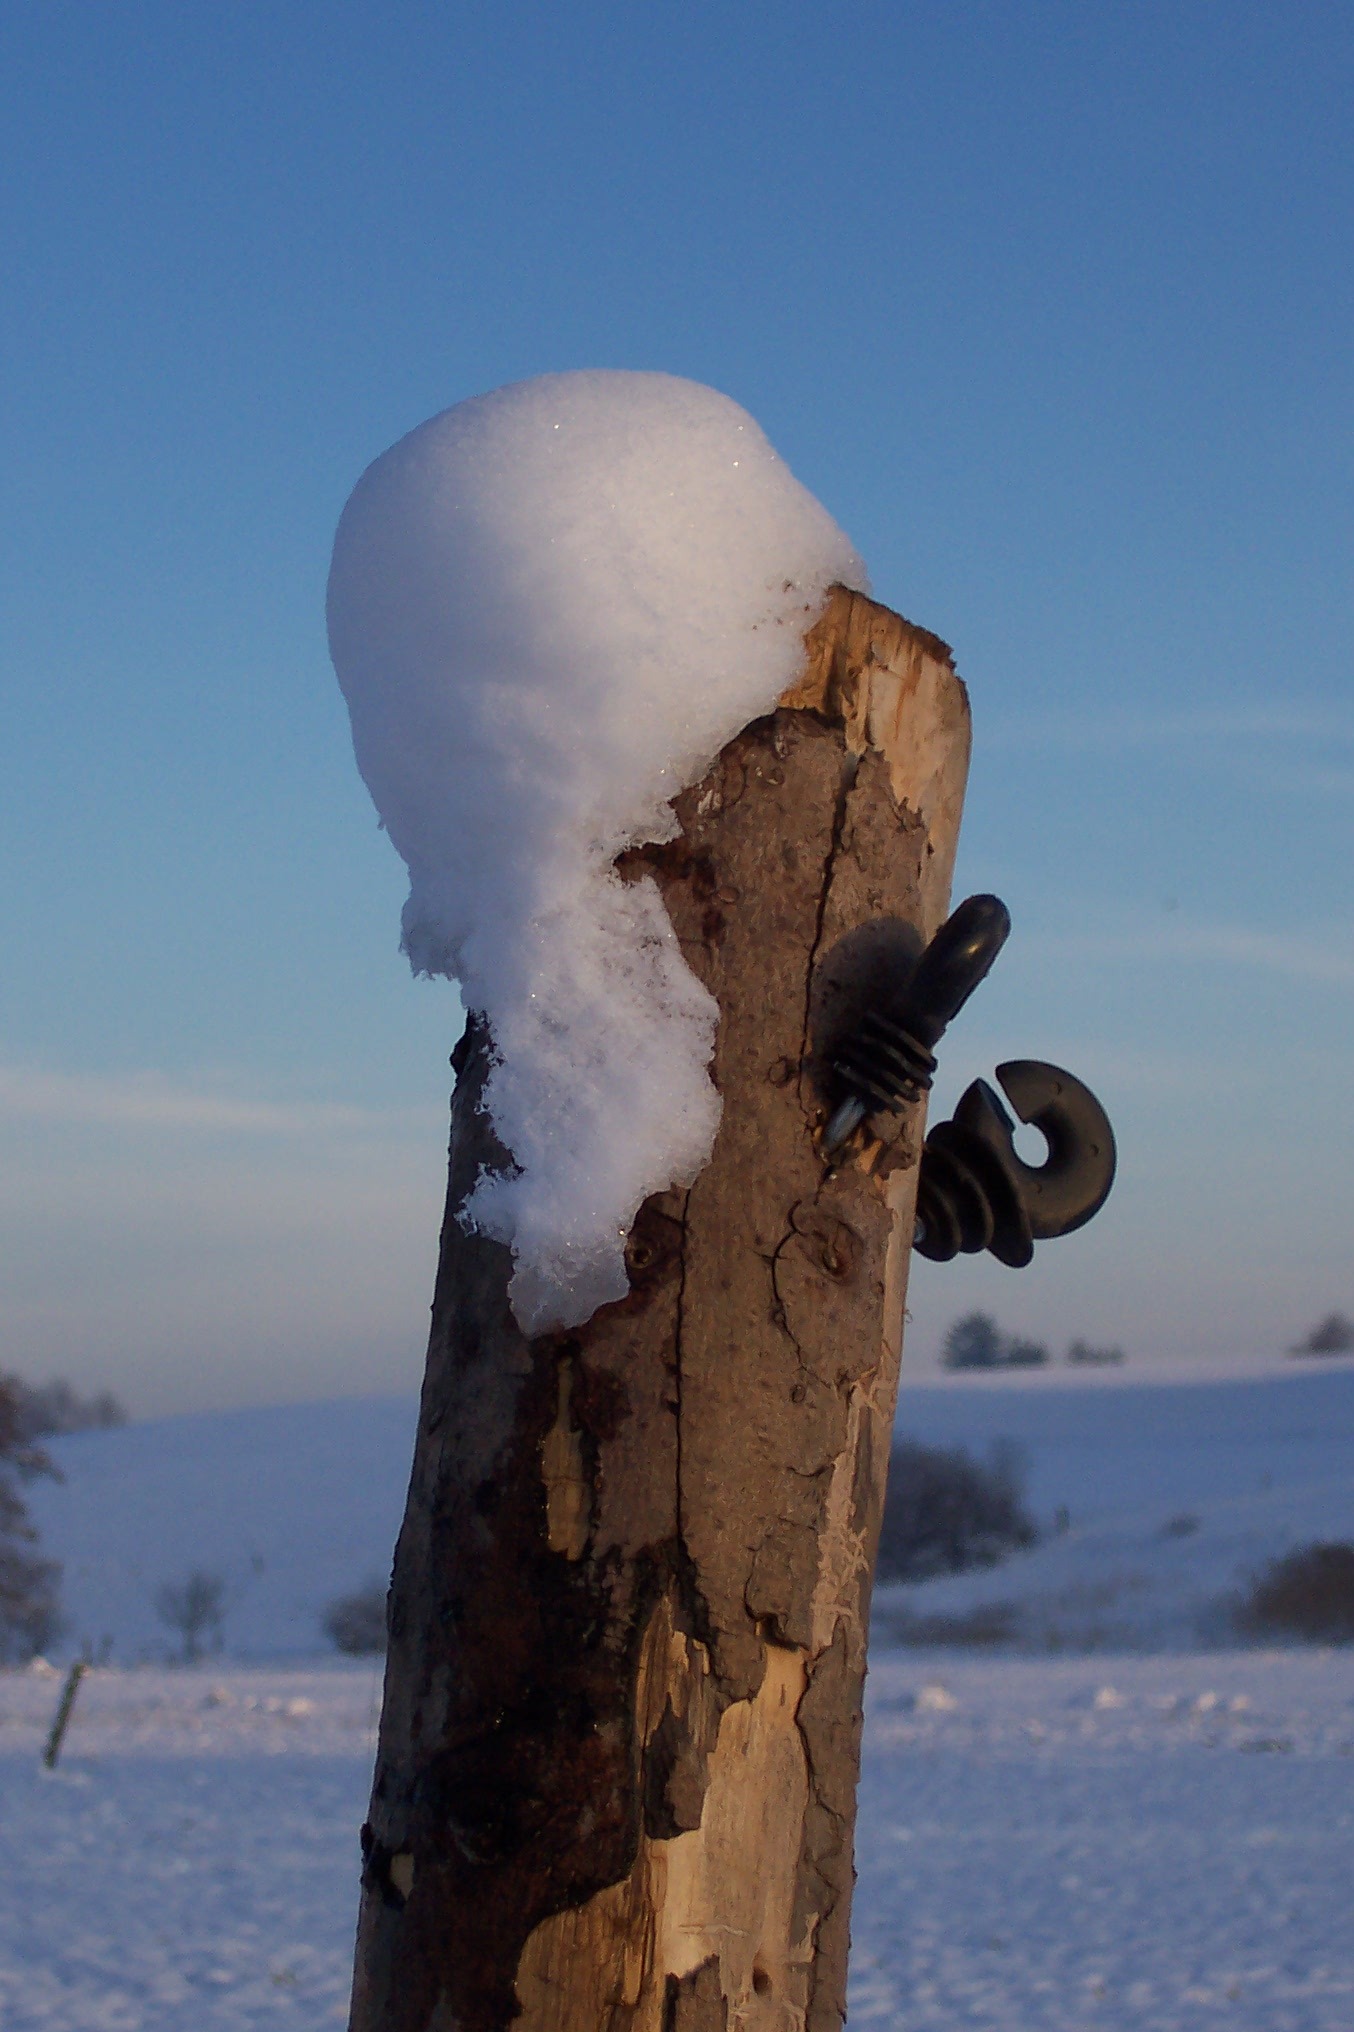
sea, water, rock, snow, winter, wood, ice, pile, reflection, weather, blue, season, bridle, sculpture, atmosphere of earth